Seymour, Indiana

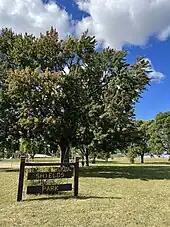
Shields Park, ca 2023

The recreation department of the city of Seymour operates five parks, including the 12-acre Shields Park that is home to a skate park and a public pool.